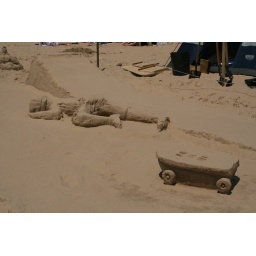
Sand sculptures at a sand sculpture building competition at the beach in Grand Haven.